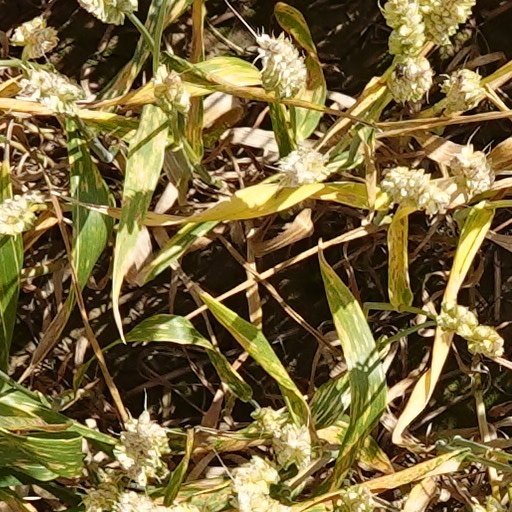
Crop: wheat